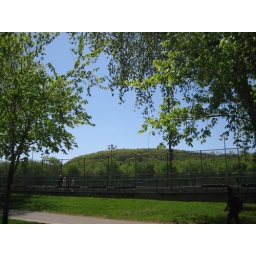
View of the mountain for which Montreal is named from outside of the apartment building in which I stayed.